Kannada literature

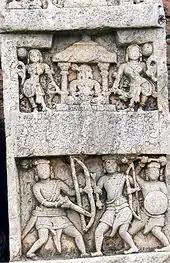
Hero stone ("virgal") with "old Kannada" elegiac inscription (1220) at the Ishwara temple in Arasikere, Karnataka

In the late 12th century, the Hoysalas, a powerful hill tribe from the Malnad region in modern southern Karnataka, exploited the political uncertainty in the Deccan to gain dominance in the region south of the Krishna River in southern India. A new chronological era was adopted, imperial titles were claimed and Kannada literature flourished with such noted scholars as Janna, Harihara, Rudrabhatta, Raghavanka, Keshiraja and others. An important achievement during this period was the establishment of native metres in literature (the "ragale", the "tripadi", the "sangatya" and the "shatpadi").